Government Pension Fund of Norway

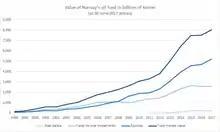
Value of the Oil Fund in billions of kroner (June 2017 prices)

The domestic fund, the Government Pension Fund Norway, is managed by Folketrygdfondet. The global investment fund is managed by Norges Bank Investment Management (NBIM), part of the Norwegian Central Bank on the behalf of the Ministry of Finance.